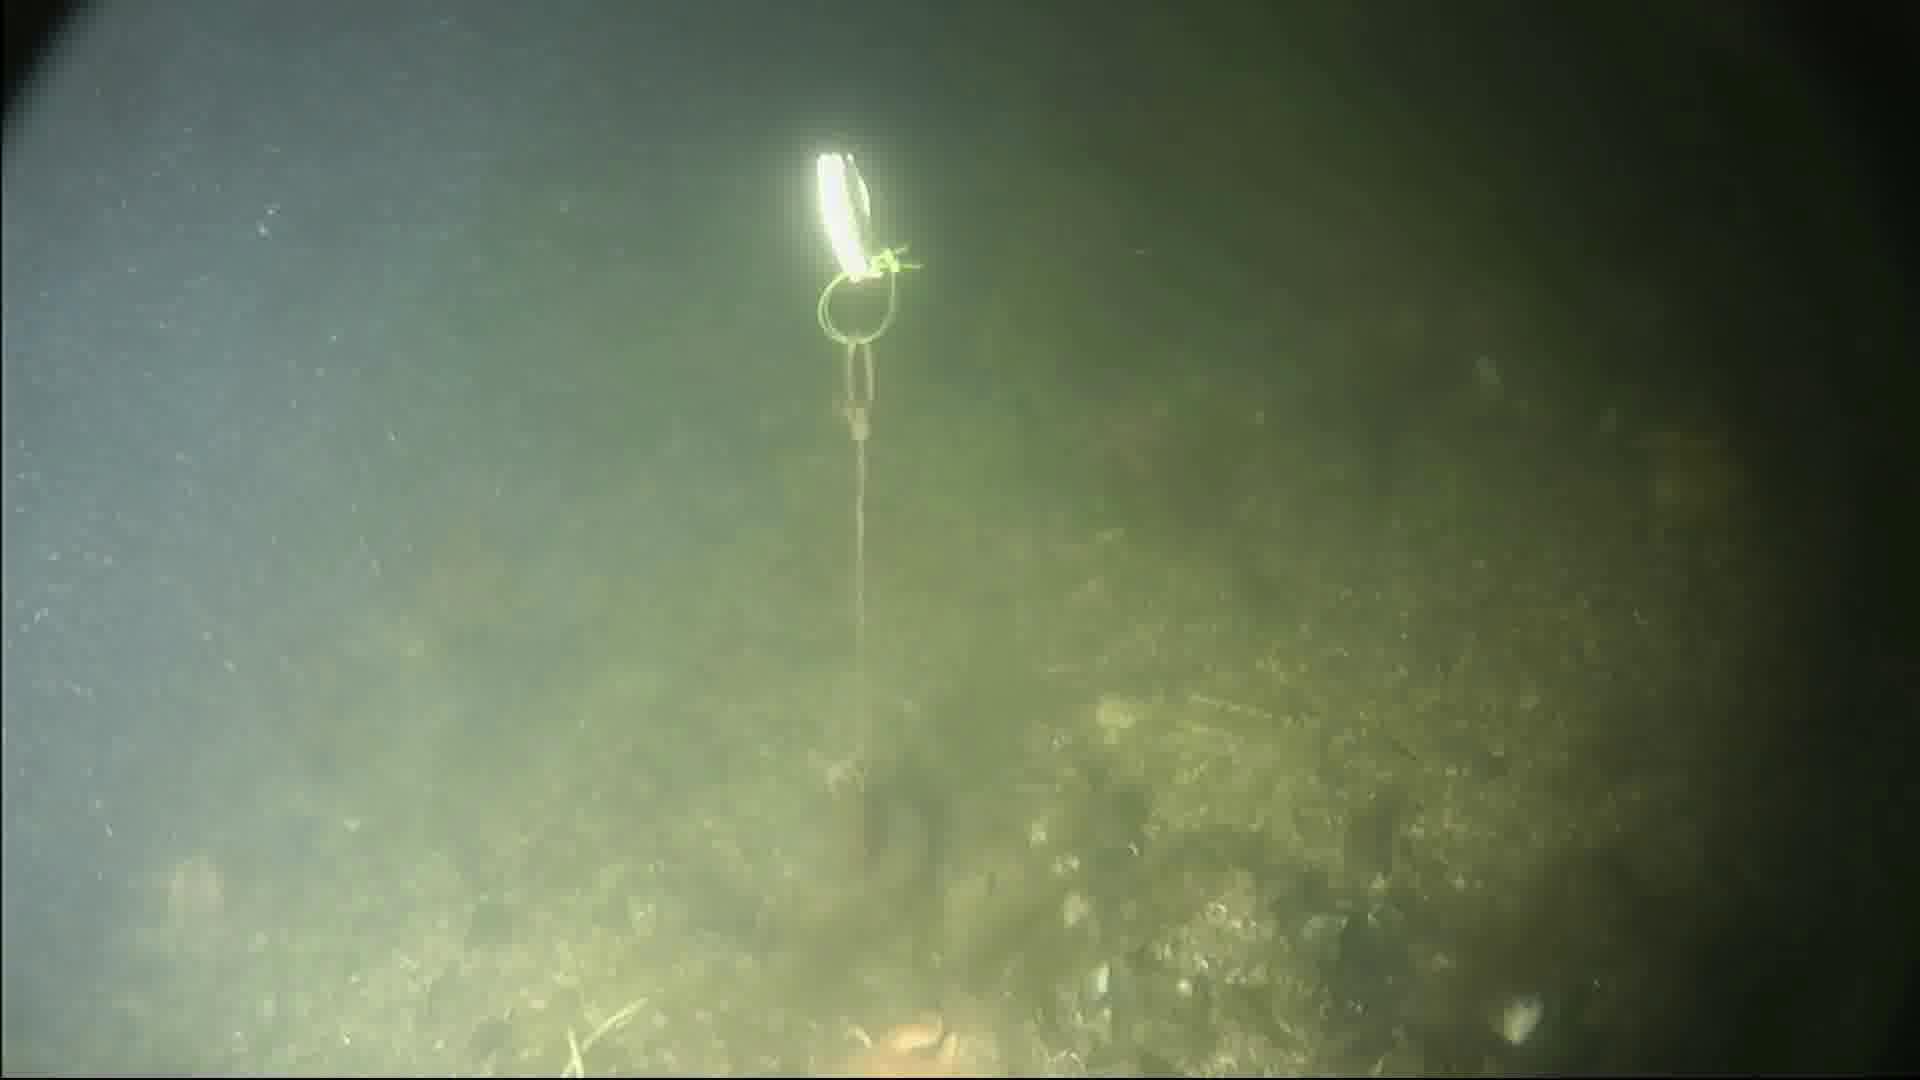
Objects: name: crab
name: starfish